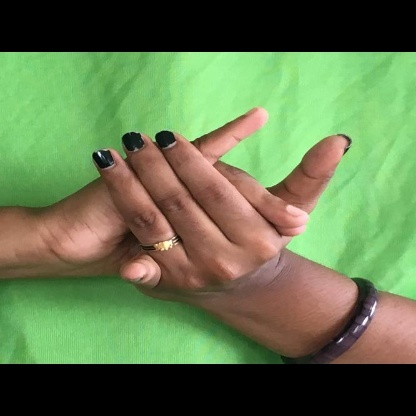
Mudra: Kurma